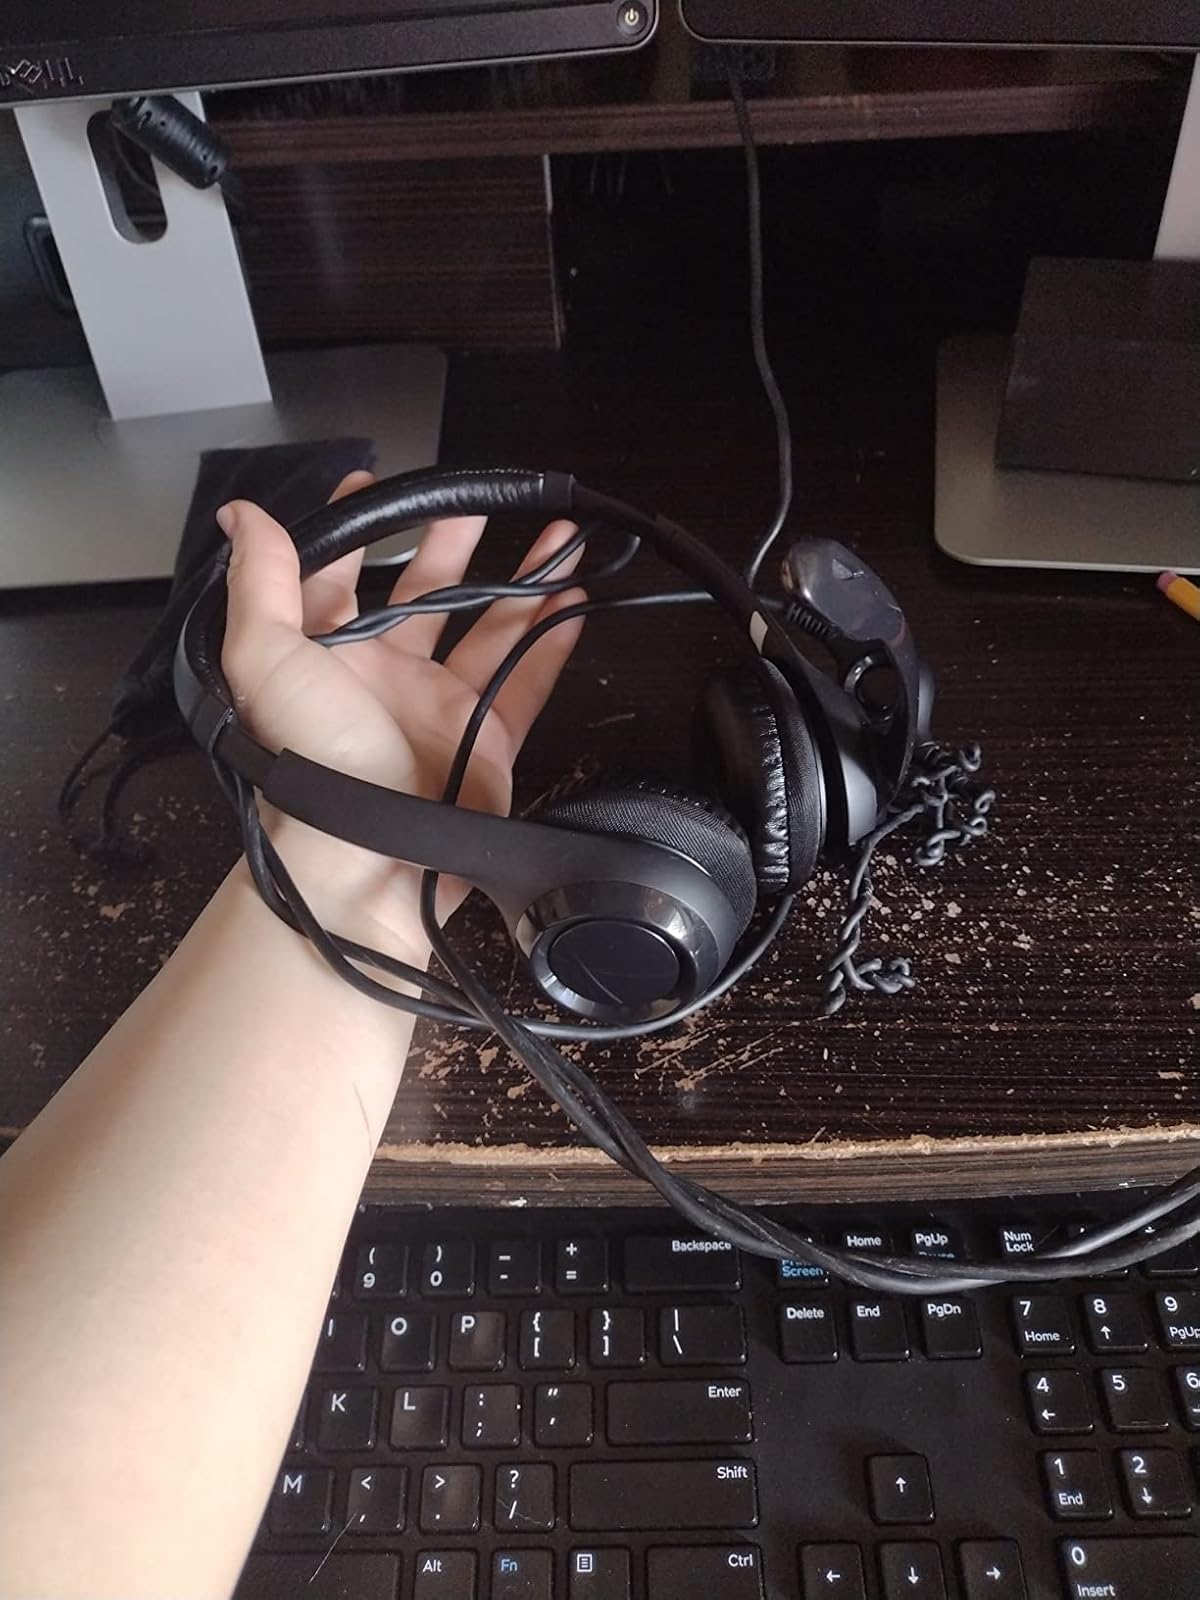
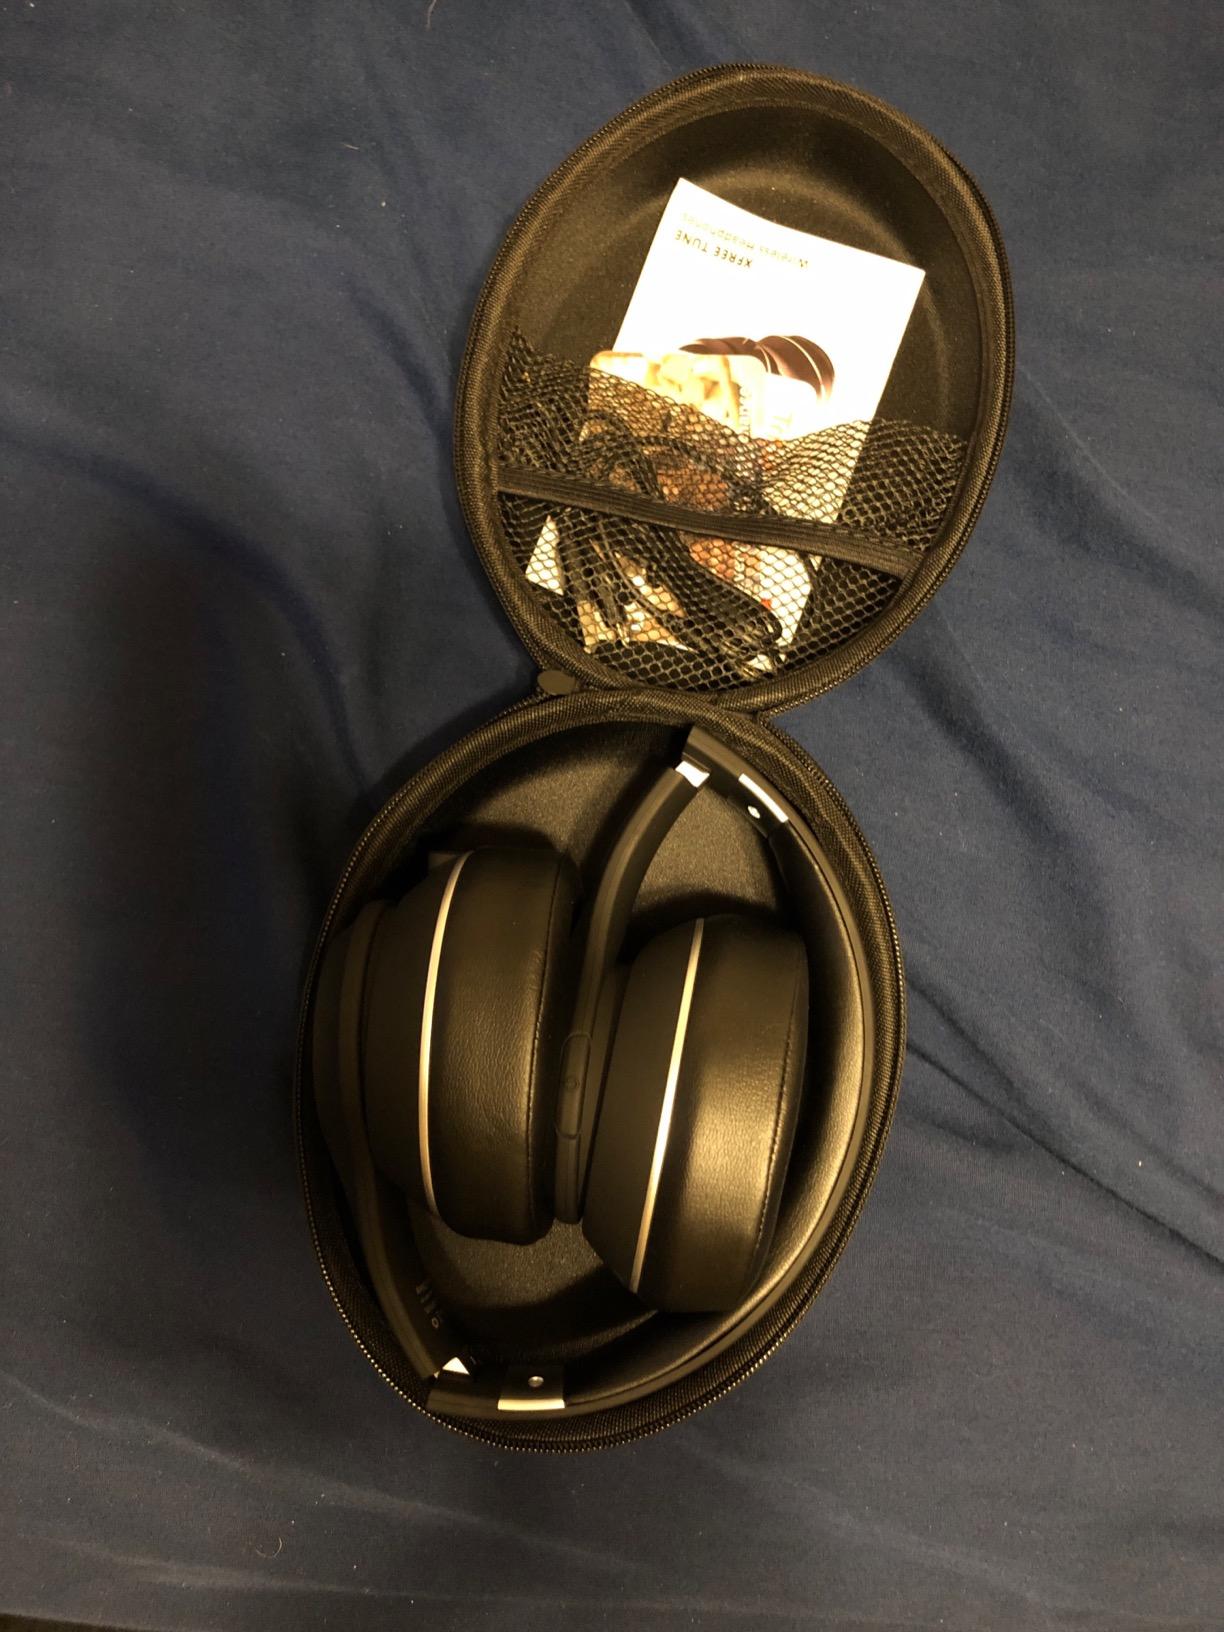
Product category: headphones
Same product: no